Statue of John Barry

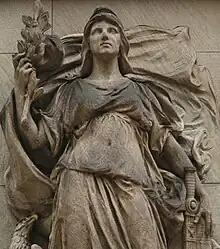
The female allegorical figure representing Victory

The memorial is located on the western edge of Franklin Square, facing 14th Street, and between I and K Streets NW. It is centered in a rectangular marble plaza, with a marble bench and small iron fence behind the memorial. Marble steps connect the plaza to the sidewalk along 14th Street. The statue of Barry is approximately tall and made of bronze. He is depicted wearing his military uniforms of the Navy and Army, including a large cloak and a three-cornered hat. His left arm is reclined by his side and his right hand is holding a stack of papers resting on a sword. His left leg stands further out than the right, giving the appearance of him walking.